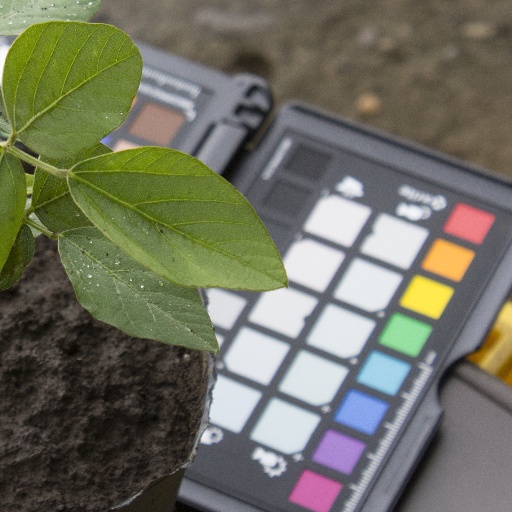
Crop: soybean